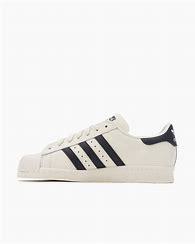
Brand: Adidas
Model: Superstar 82